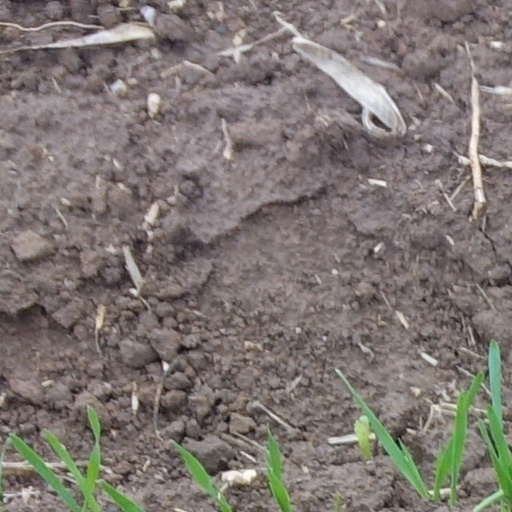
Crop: wheat